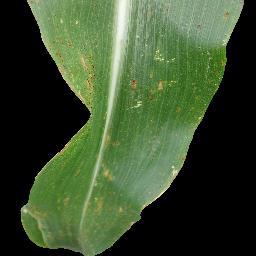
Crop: corn
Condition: (maize)_common_rust